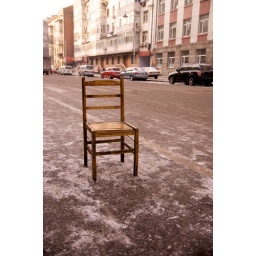
A chair in the middle of the road